Chintamani (1956 film)

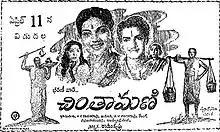
Theatrical release poster

Chintamani is a 1956 Indian Telugu-language drama film produced and directed by P. S. Ramakrishna Rao. It stars P. Bhanumathi, N. T. Rama Rao, and Jamuna, with music composed by Addepalli Rama Rao and T. V. Raju. The film is based on the play of the same name, written by Kallakuri Narayana Rao. It was a flop at the box office.